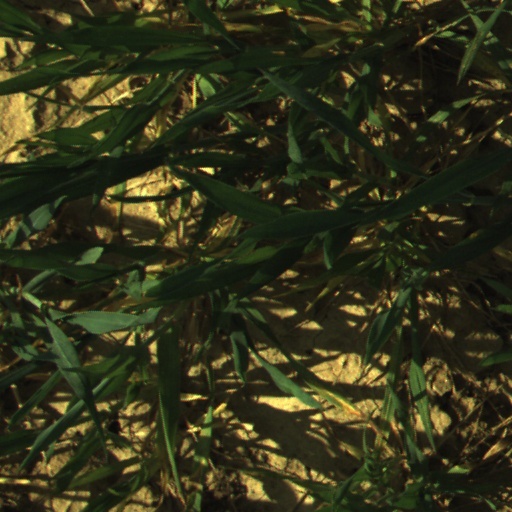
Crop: wheat